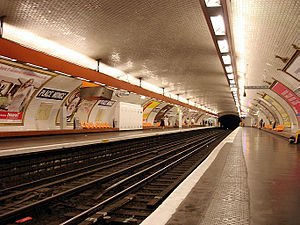
Place Monge (metrostation) / Galleri
Place Monge er en station på metronettet, beliggende i Paris' 5. arrondissement. Stationen blev åbnet 15. februar 1930, da metrolinje 10, som den oprindelig var en del af, blev forlænget til Place d'Italie. Et år senere, 26. april 1931, blev stationen lagt til linje 7.